Dorking

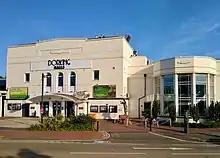
Dorking Halls

A volunteer fire brigade was formed in 1870. Initially based at South Street, it moved to the Public Hall at the west end of West Street in 1881. The brigade became full time in 1912 and, in 1971, it moved to a new fire station adjacent to the newly built ambulance station at North Holmwood. In 2021, the fire authority for Dorking is Surrey County Council and the statutory fire service is Surrey Fire and Rescue Service. Dorking Ambulance Station is run by the South East Coast Ambulance Service.